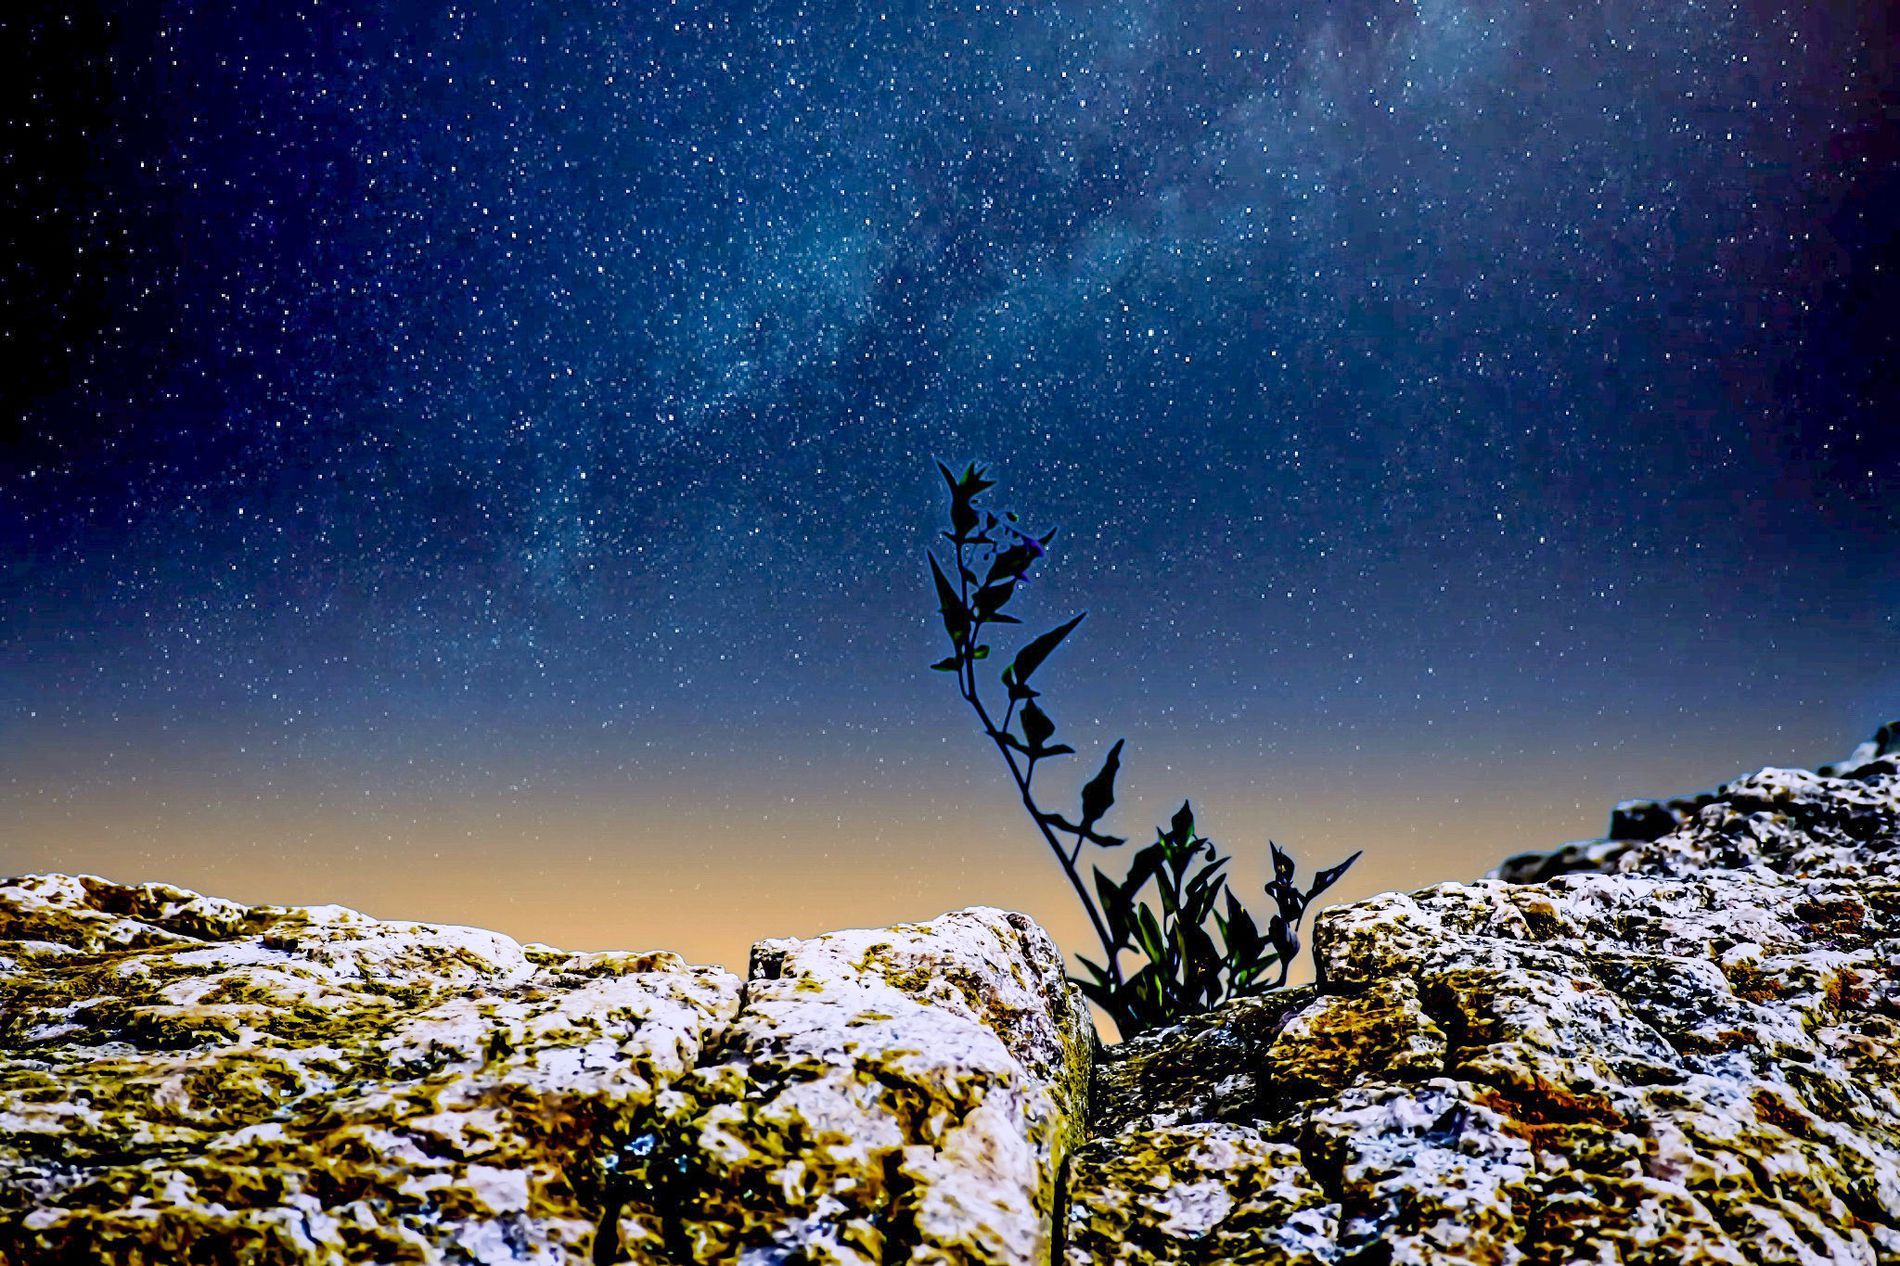
Plant Under a Starry Night
a small plant growing on a rock with a starry night sky in the background and a smooth gradient from dark to light
A medium shot of a small plant growing on a rock under a starry sky, captured from a low angle with dark blue and black tones in a natural artistic style, conveying a sense of quiet and natural beauty.
Labels: Nature, Night, Outdoors, Starry Sky, Sky, Rock, Scenery, Landscape, Plant, Astronomy, Nebula, Outer Space, Vegetation, Wilderness, Mountain, Mountain Range, Peak, Sea, Water, Milky Way
Camera: NIKON CORPORATION NIKON D7500
Lens: 70.0-300.0 mm f/4.5-6.3
Aperture: F8
Exposure: 1/2500 sec
ISO: 400
Focal length: 300